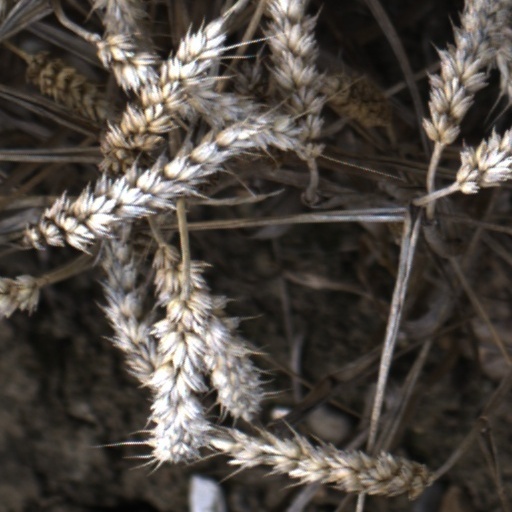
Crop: wheat